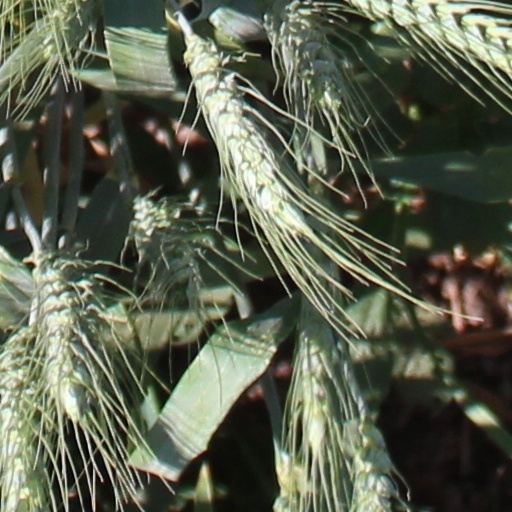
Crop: wheat